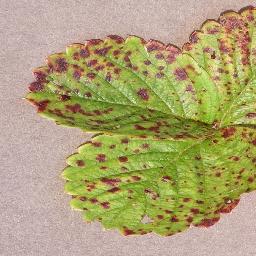
Label: Strawberry___Leaf_scorch